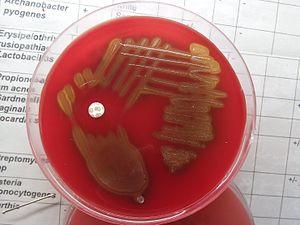
Streptococcus pneumoniae est une espèce de bactérie du genre Streptococcus. C'est un important agent pathogène chez l'humain. Il est notamment responsable de nombreuses co-infections : il a, par exemple, aggravé la mortalité lors de la pandémie de grippe espagnole.